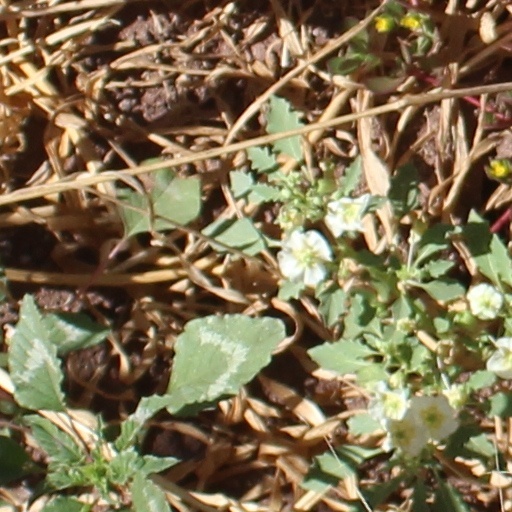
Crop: wheat